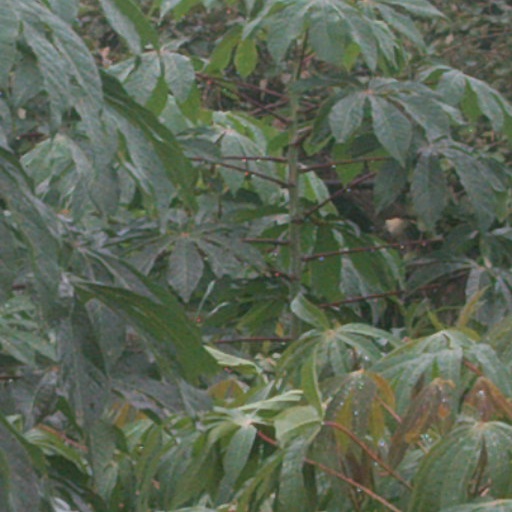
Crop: cassava